George Atkinson (convict)

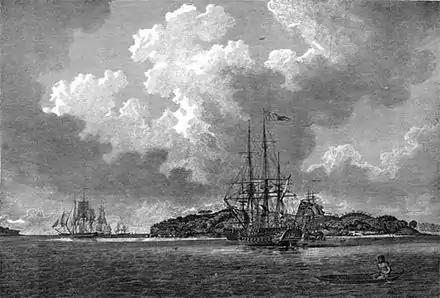
The First Fleet at voyage's end in 1788. Engraving from "The Voyage of Governor Phillip to Botany Bay"

Penal transportation to the Americas having effectively ceased as a result of the American Revolutionary War, Atkinson spent the next three years confined aboard the prison hulk "Censor." On 27 February 1787 he was transferred by wagon to Portsmouth for embarkation on the convict ship "Scarborough", part of the First Fleet to New South Wales, Australia. "Scarborough" commenced her voyage in company with the rest of the Fleet on 13 May, arriving in Port Jackson, New South Wales in January 1788. Atkinson remained in Port Jackson for two years, before being transferred in 1790 to a government farm on Norfolk Island.